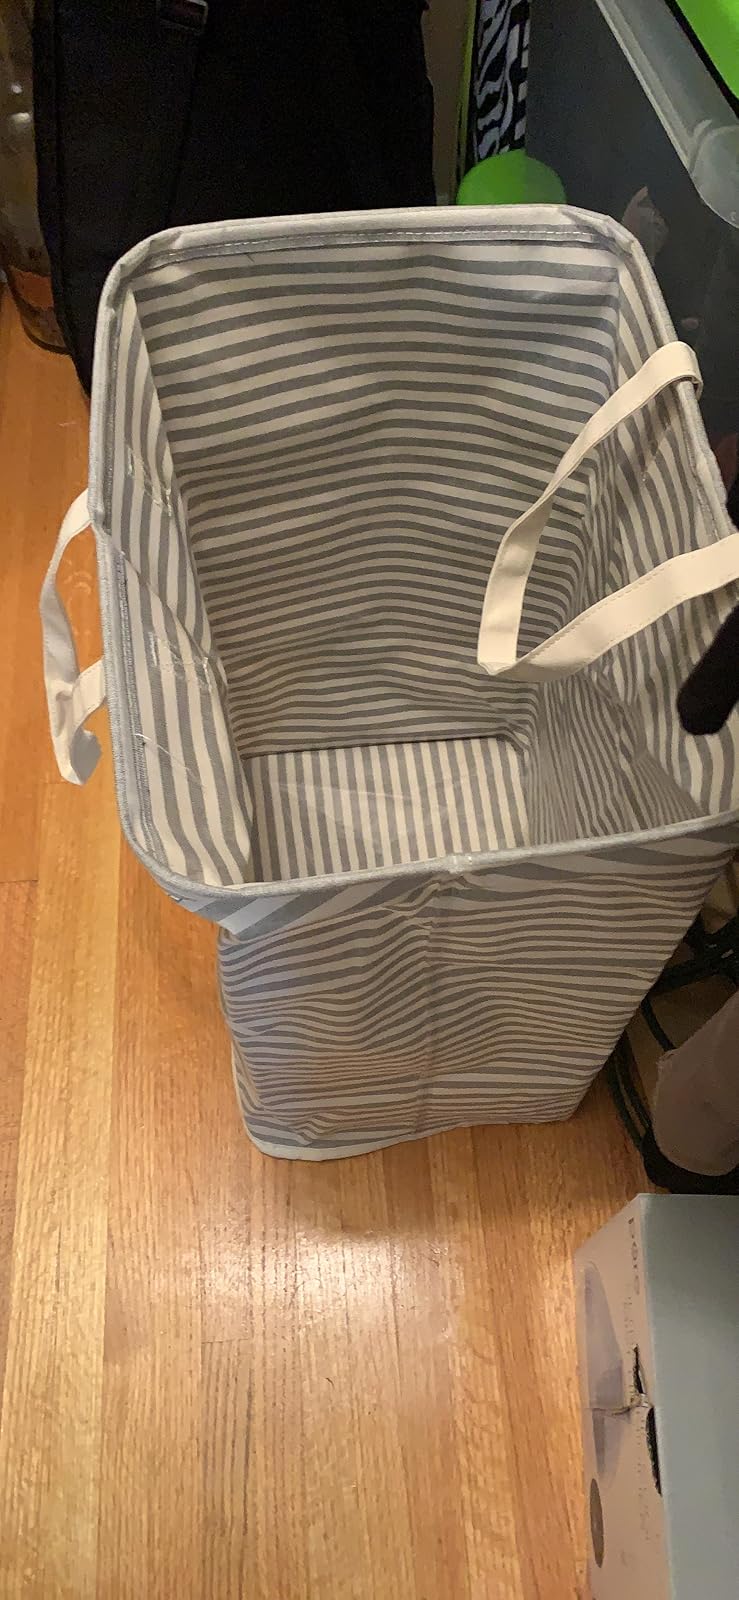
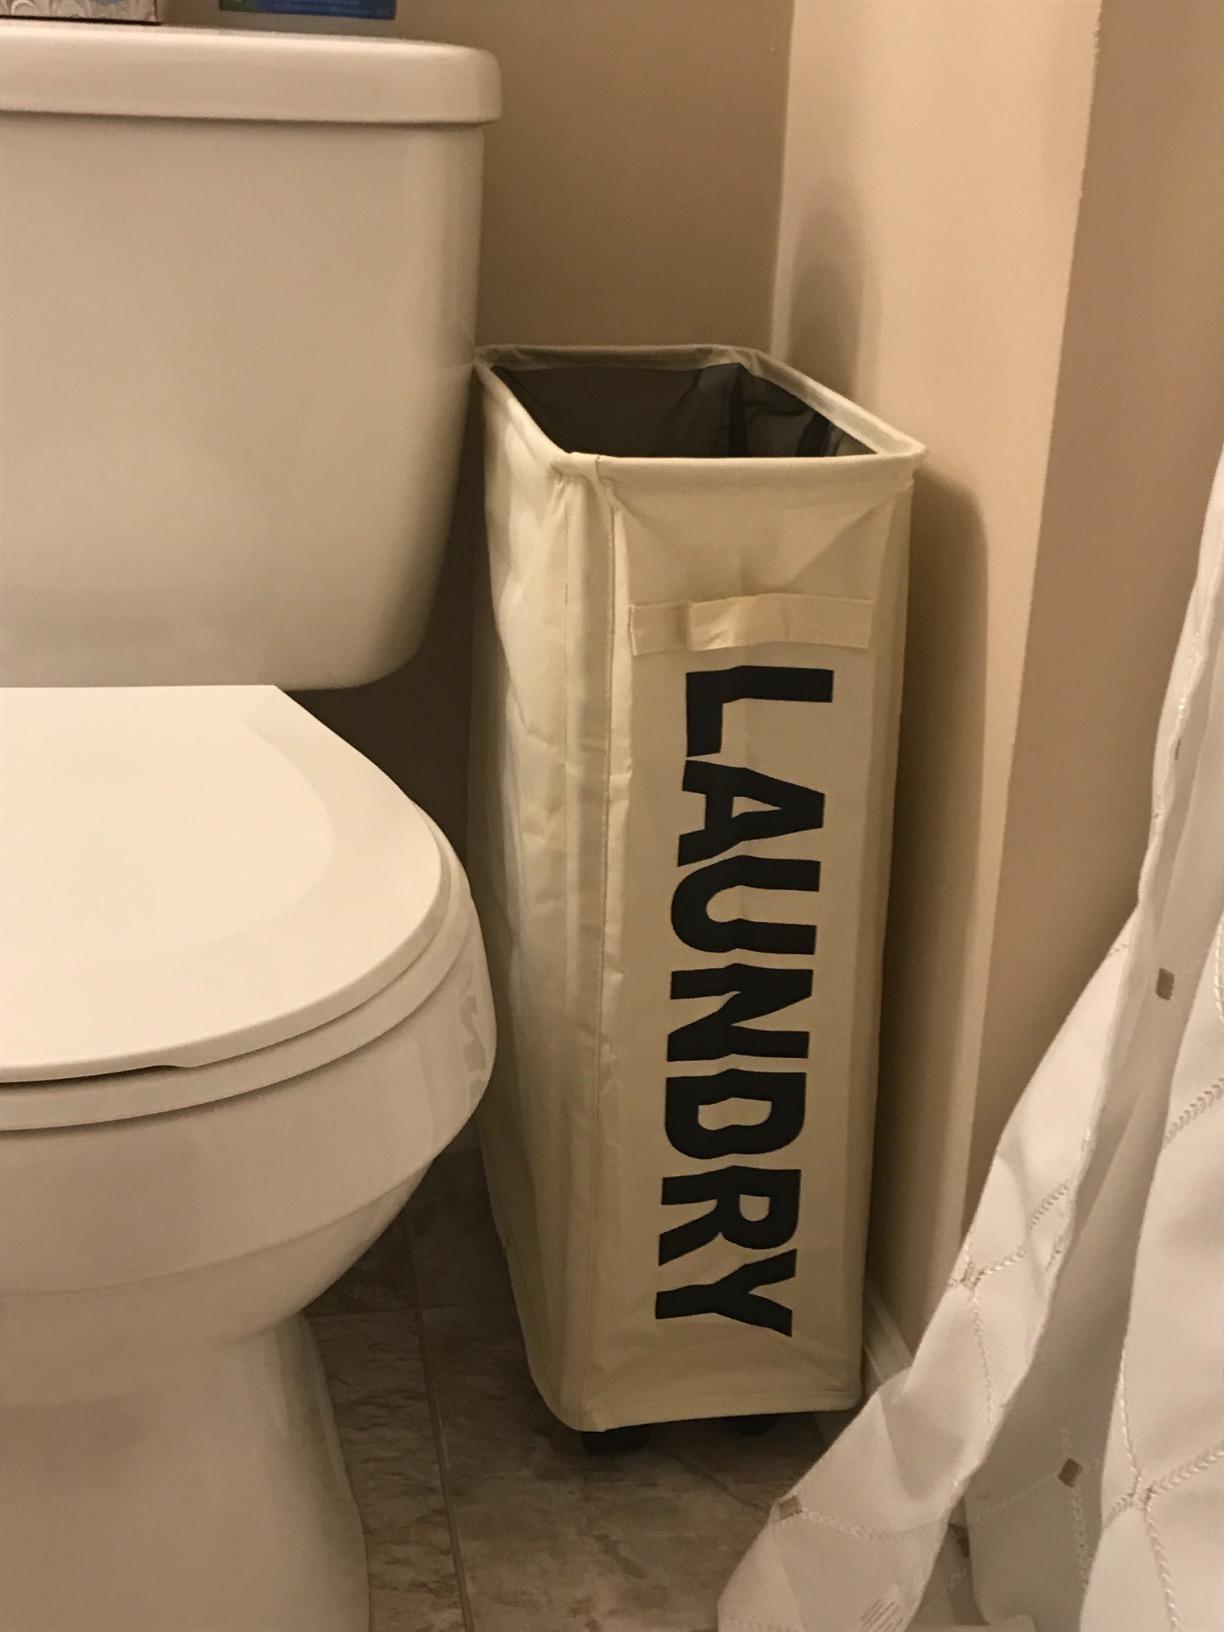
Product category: items_hamper
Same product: no